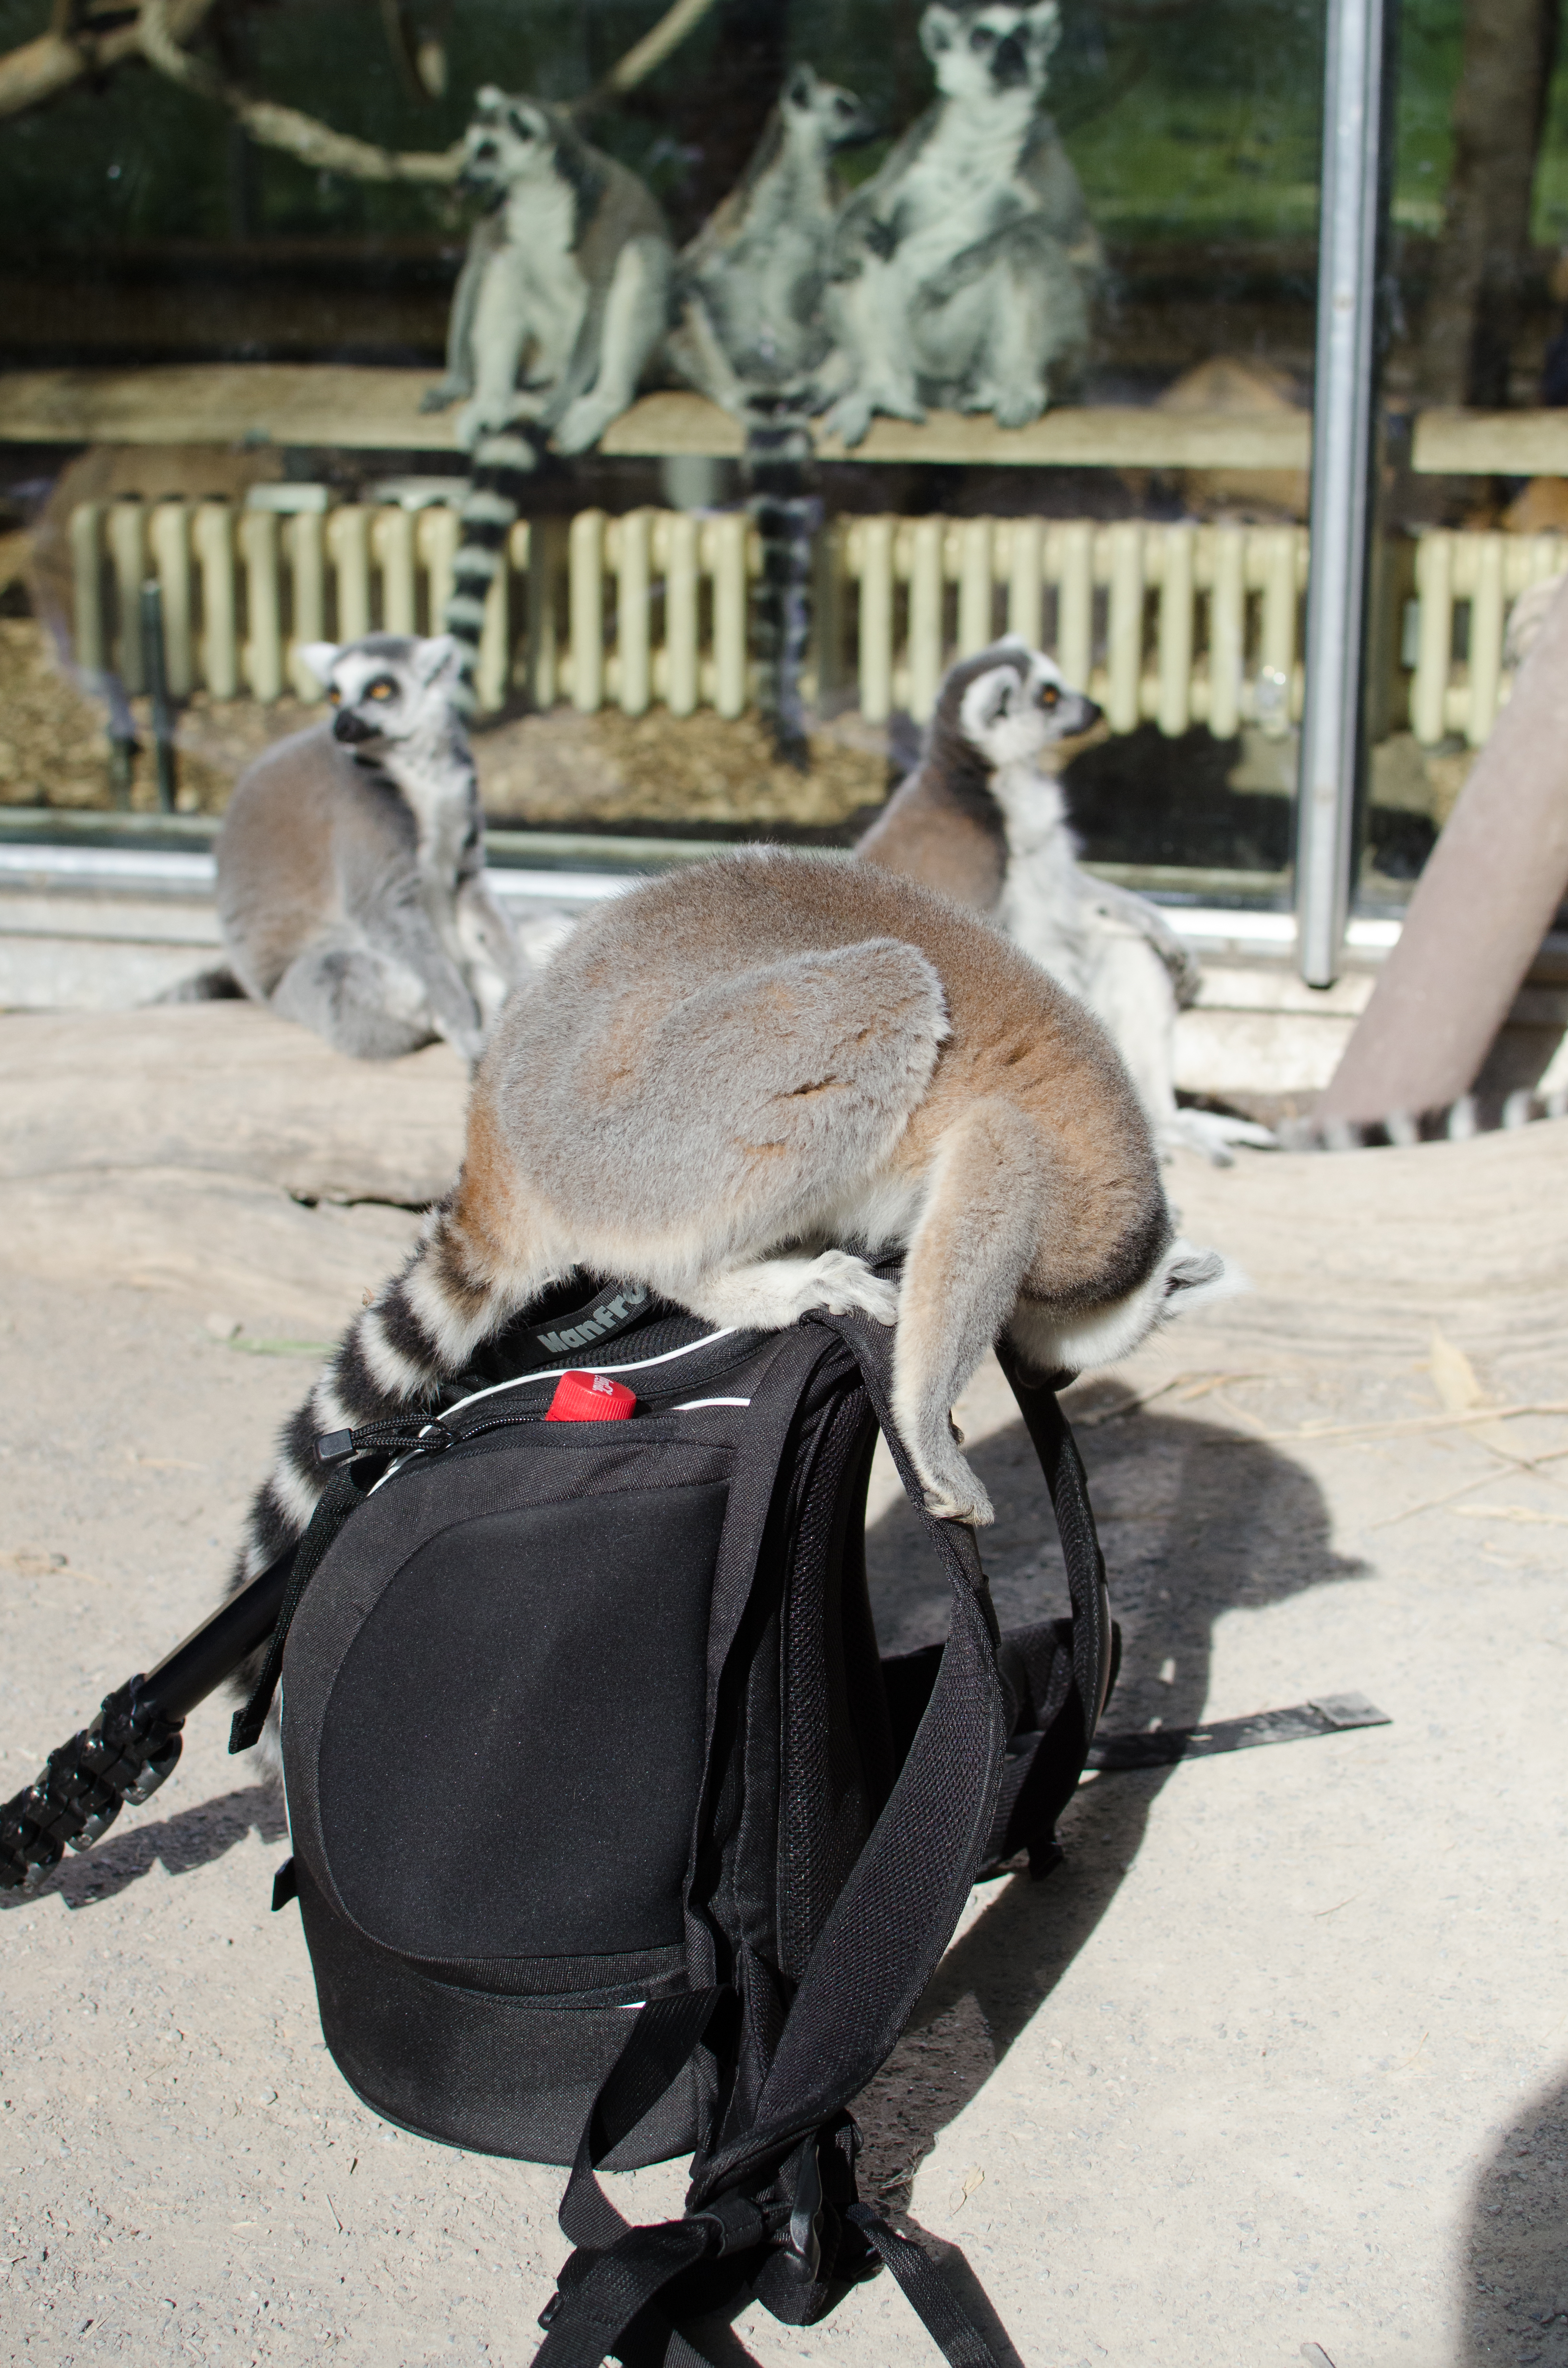
tree, bokeh, ring, feet, animal, cute, travel, zoo, fur, mammal, nikon, eyes, hands, animals, madagascar, tier, fell, augen, baum, adorable, lemur, d7000, niedlich, tailed, catta, katta, tierpart, madagaskar, 300mm, fuse, s s, h nde